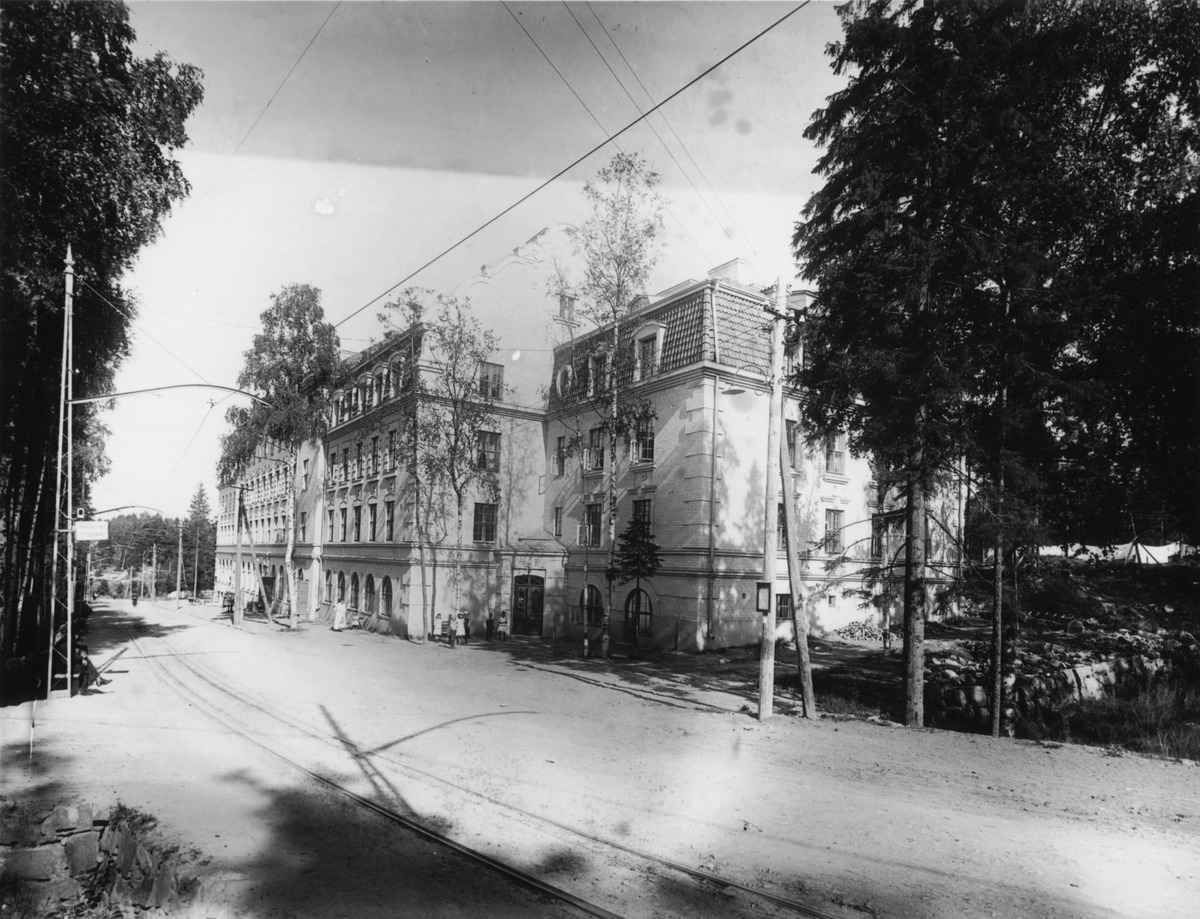
Kulosaarentie 6 - 8
sisällön kuvaus: Kulosaarentie 6 - 8. mustavalkoinen
Kuvaaja: Sundström, Eric, valokuvaaja
Ajankohta: kuvausaika 1914 - 1919
Paikka: Suomi, Uusimaa, Helsinki, Kulosaari Helsinki, Kulosaarentie 6-8
Aiheet: raideliikenne raitioliikenne, rakennukset asuinrakennukset, pysäkit